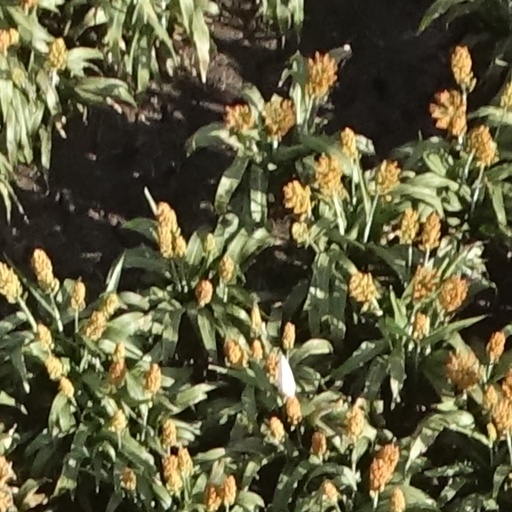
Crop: sorghum